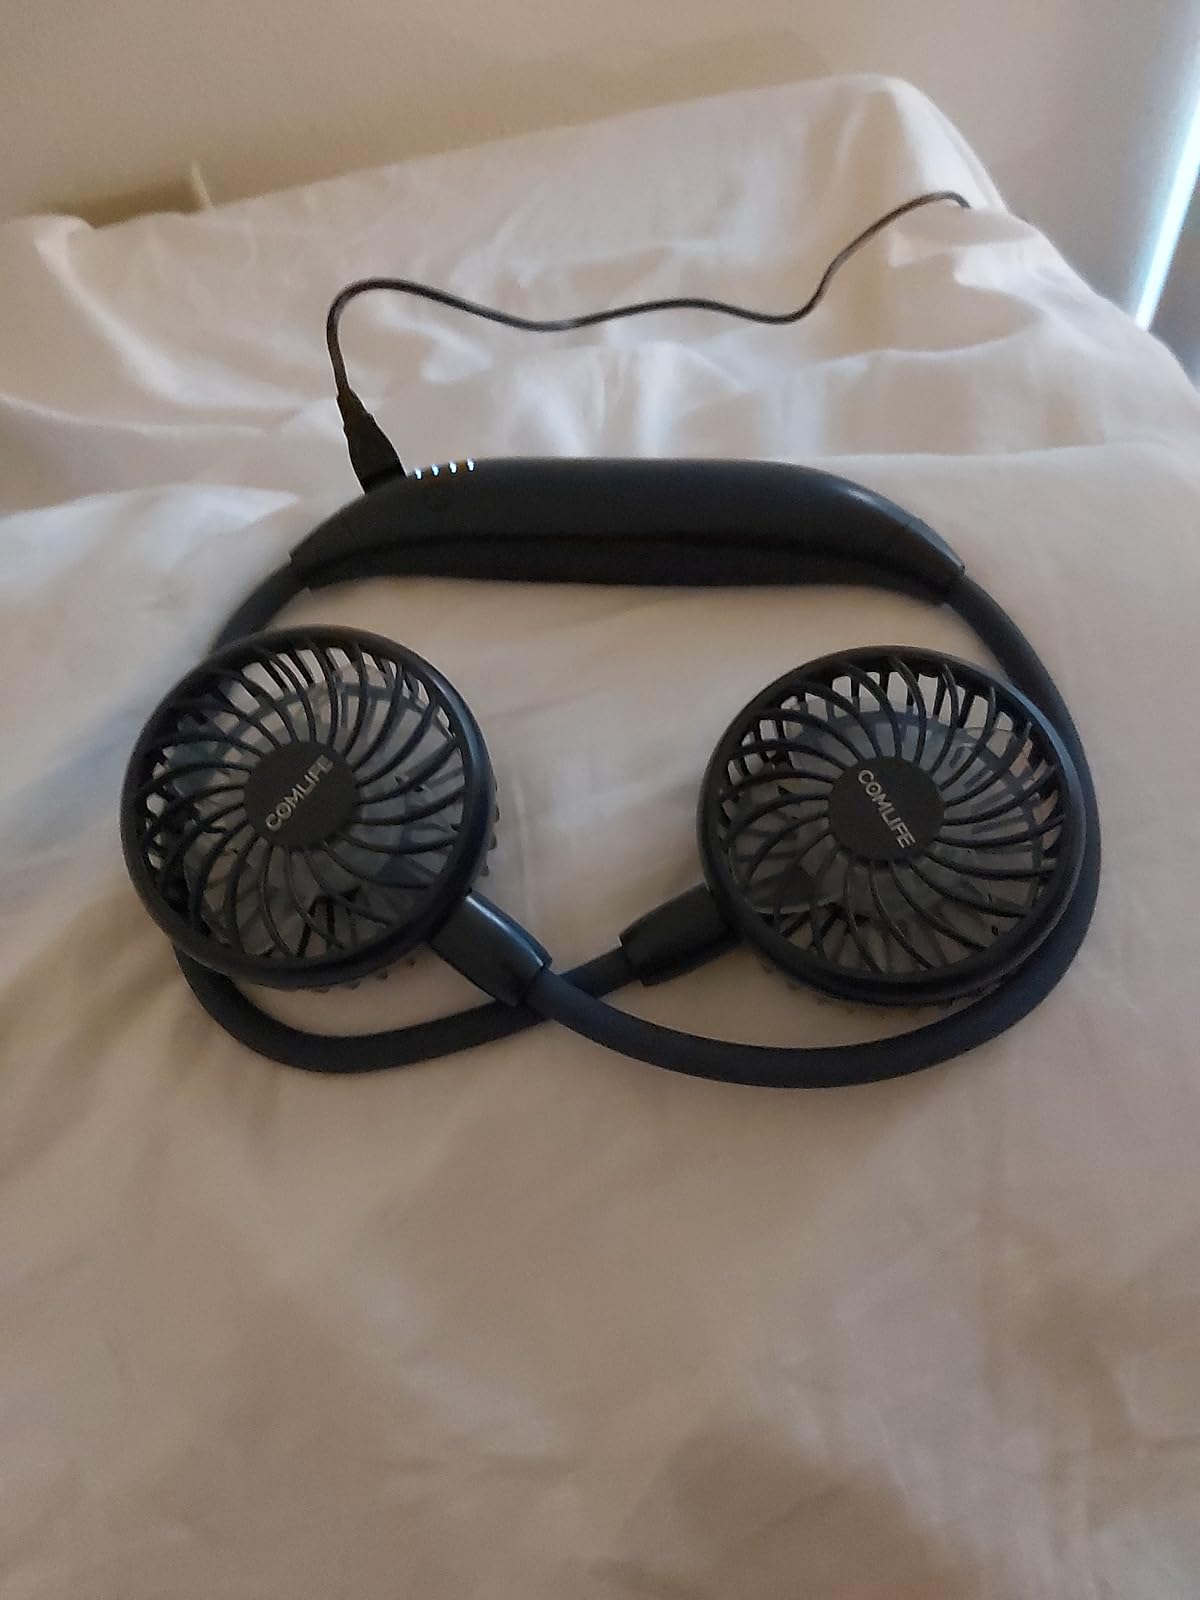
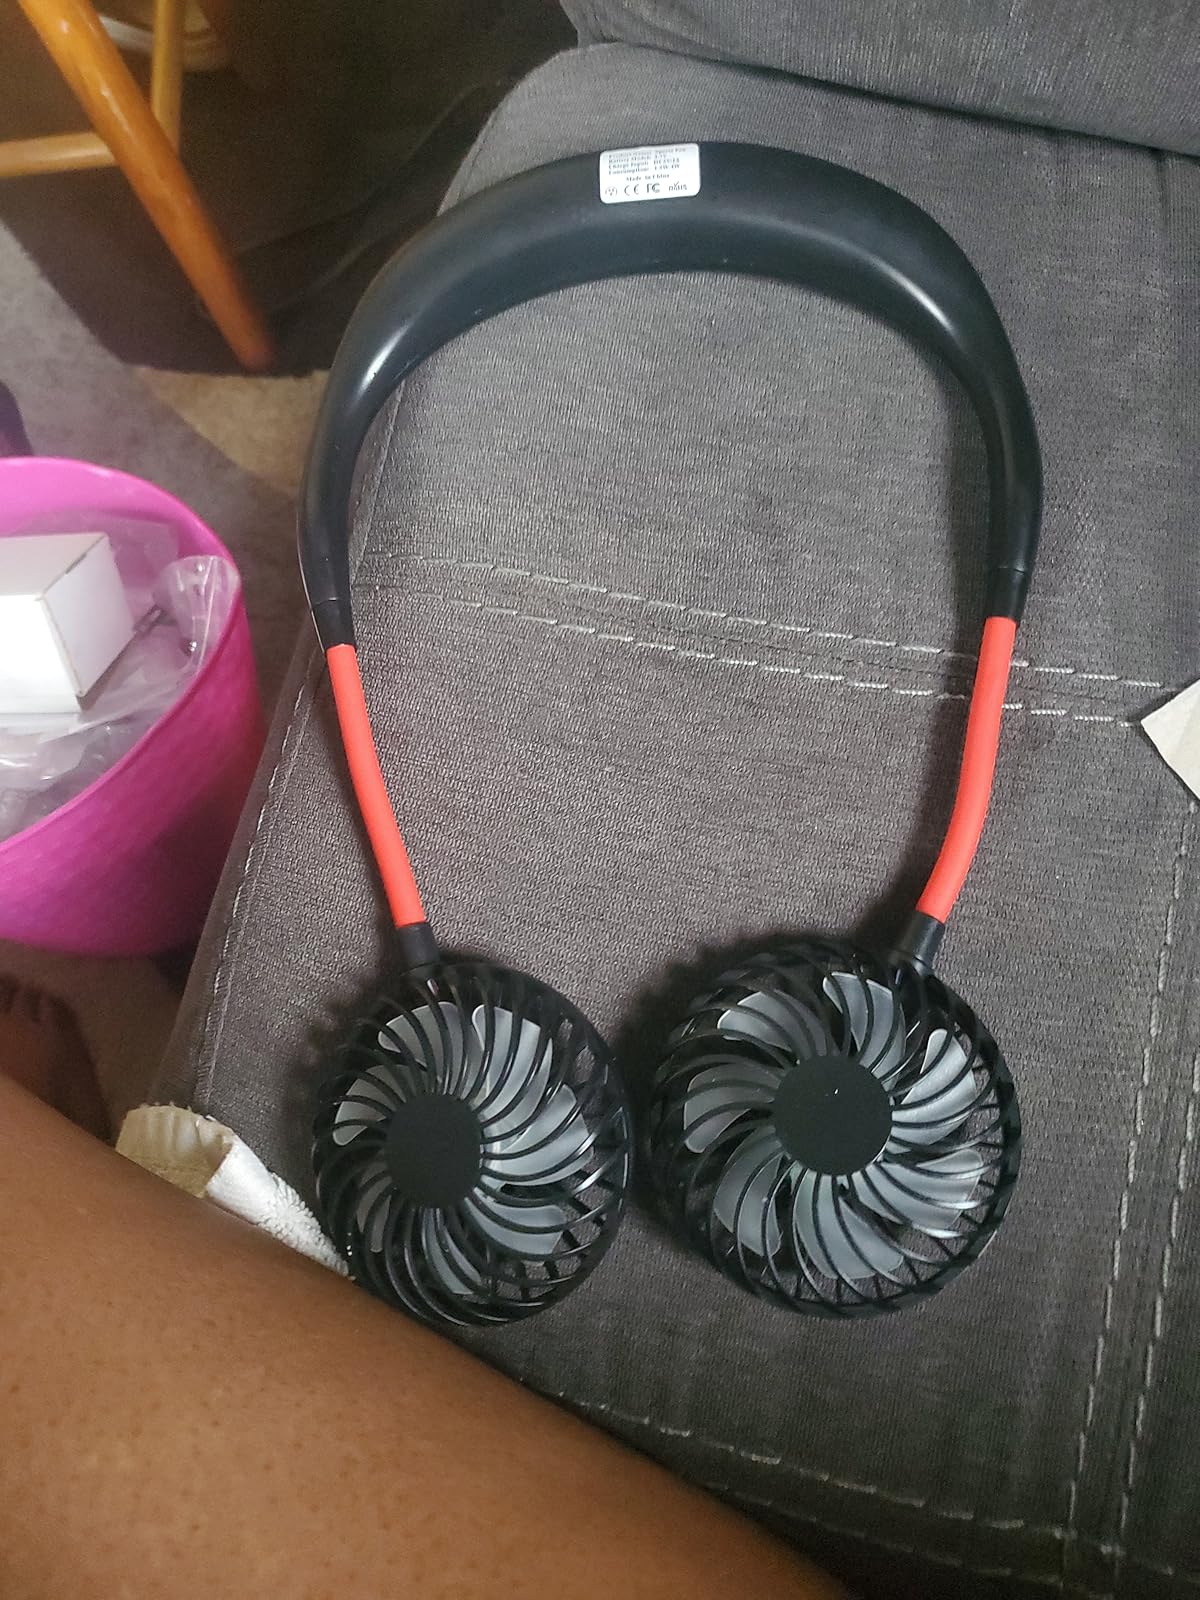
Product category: fan
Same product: no